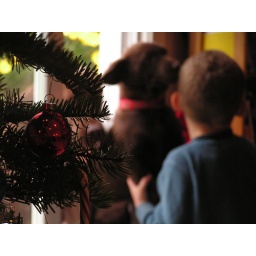
My friends dog had puppies just before Christmas, the one in the picture jumping on Joey was the last one to leave.